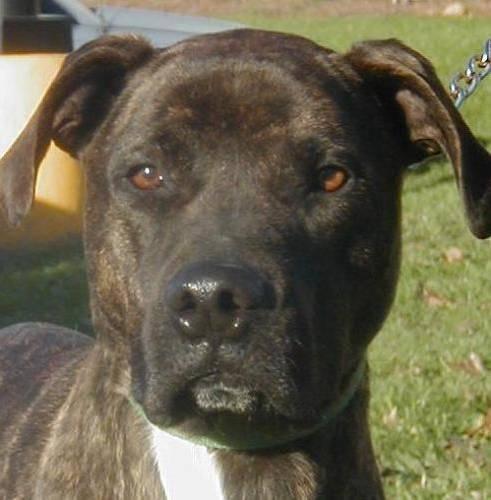
dog